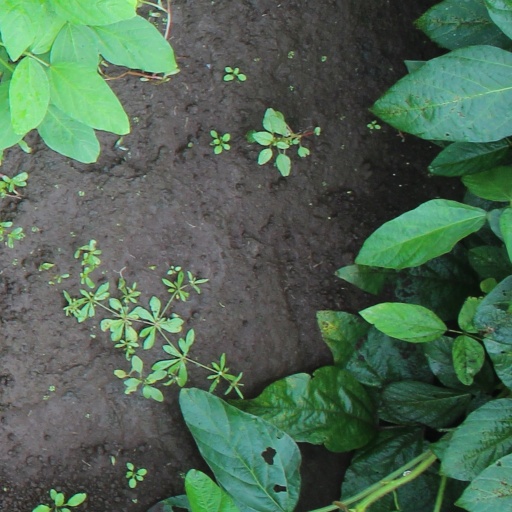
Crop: soybean